Saint-Léger-aux-Bois, Seine-Maritime

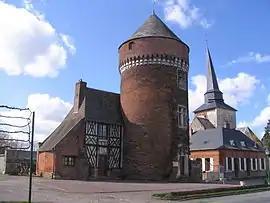
The tower of the Duke of Mailly

Saint-Léger-aux-Bois is a commune in the Seine-Maritime department in the Normandy region in northern France.